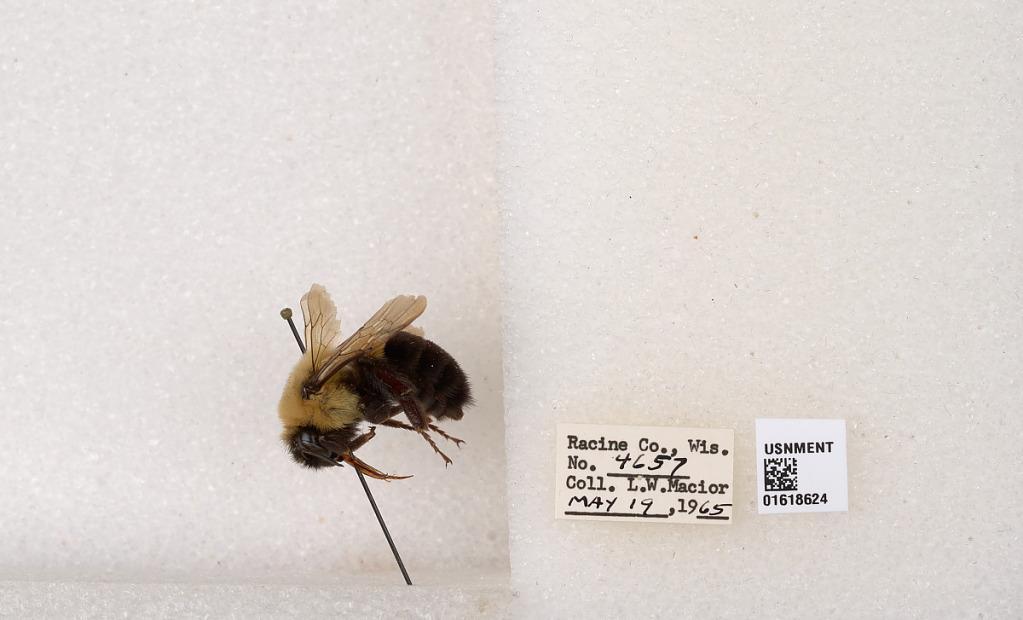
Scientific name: Bombus impatiens Cresson
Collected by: L. Macior
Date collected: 1965-5-19
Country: United States
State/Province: Wisconsin
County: Racine
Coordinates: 42.7299, -87.8123